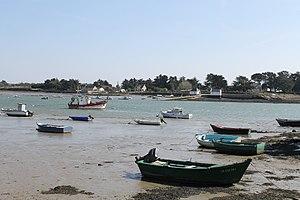
Passage Saint-Armel, entre Séné et Saint-Armel, à travers la rivière de Noyalo. Vu de Séné.
La rivière de Noyalo est un cours d'eau du département du Morbihan. Le Liziec devient rivière de Noyalo au niveau de Saint-Léonard et en constitue l'estuaire.
Le passage Saint-Armel est un site permettant la traversée de la rivière de Noyalo, entre les pointes de Montsarrac et du Passage, dans le Morbihan. Il évite ainsi un détour routier de 18 kilomètres.